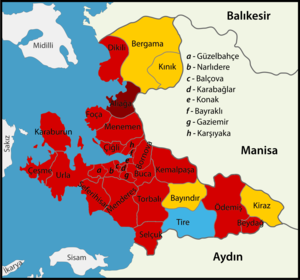
Les élections municipales turques de 2019 se sont tenues le 31 mars 2019 en Turquie afin d'élire 20 500 conseillers municipaux et 1 251 conseillers provinciaux ainsi que 30 maires métropolitains et 1 351 maires de districts municipaux.